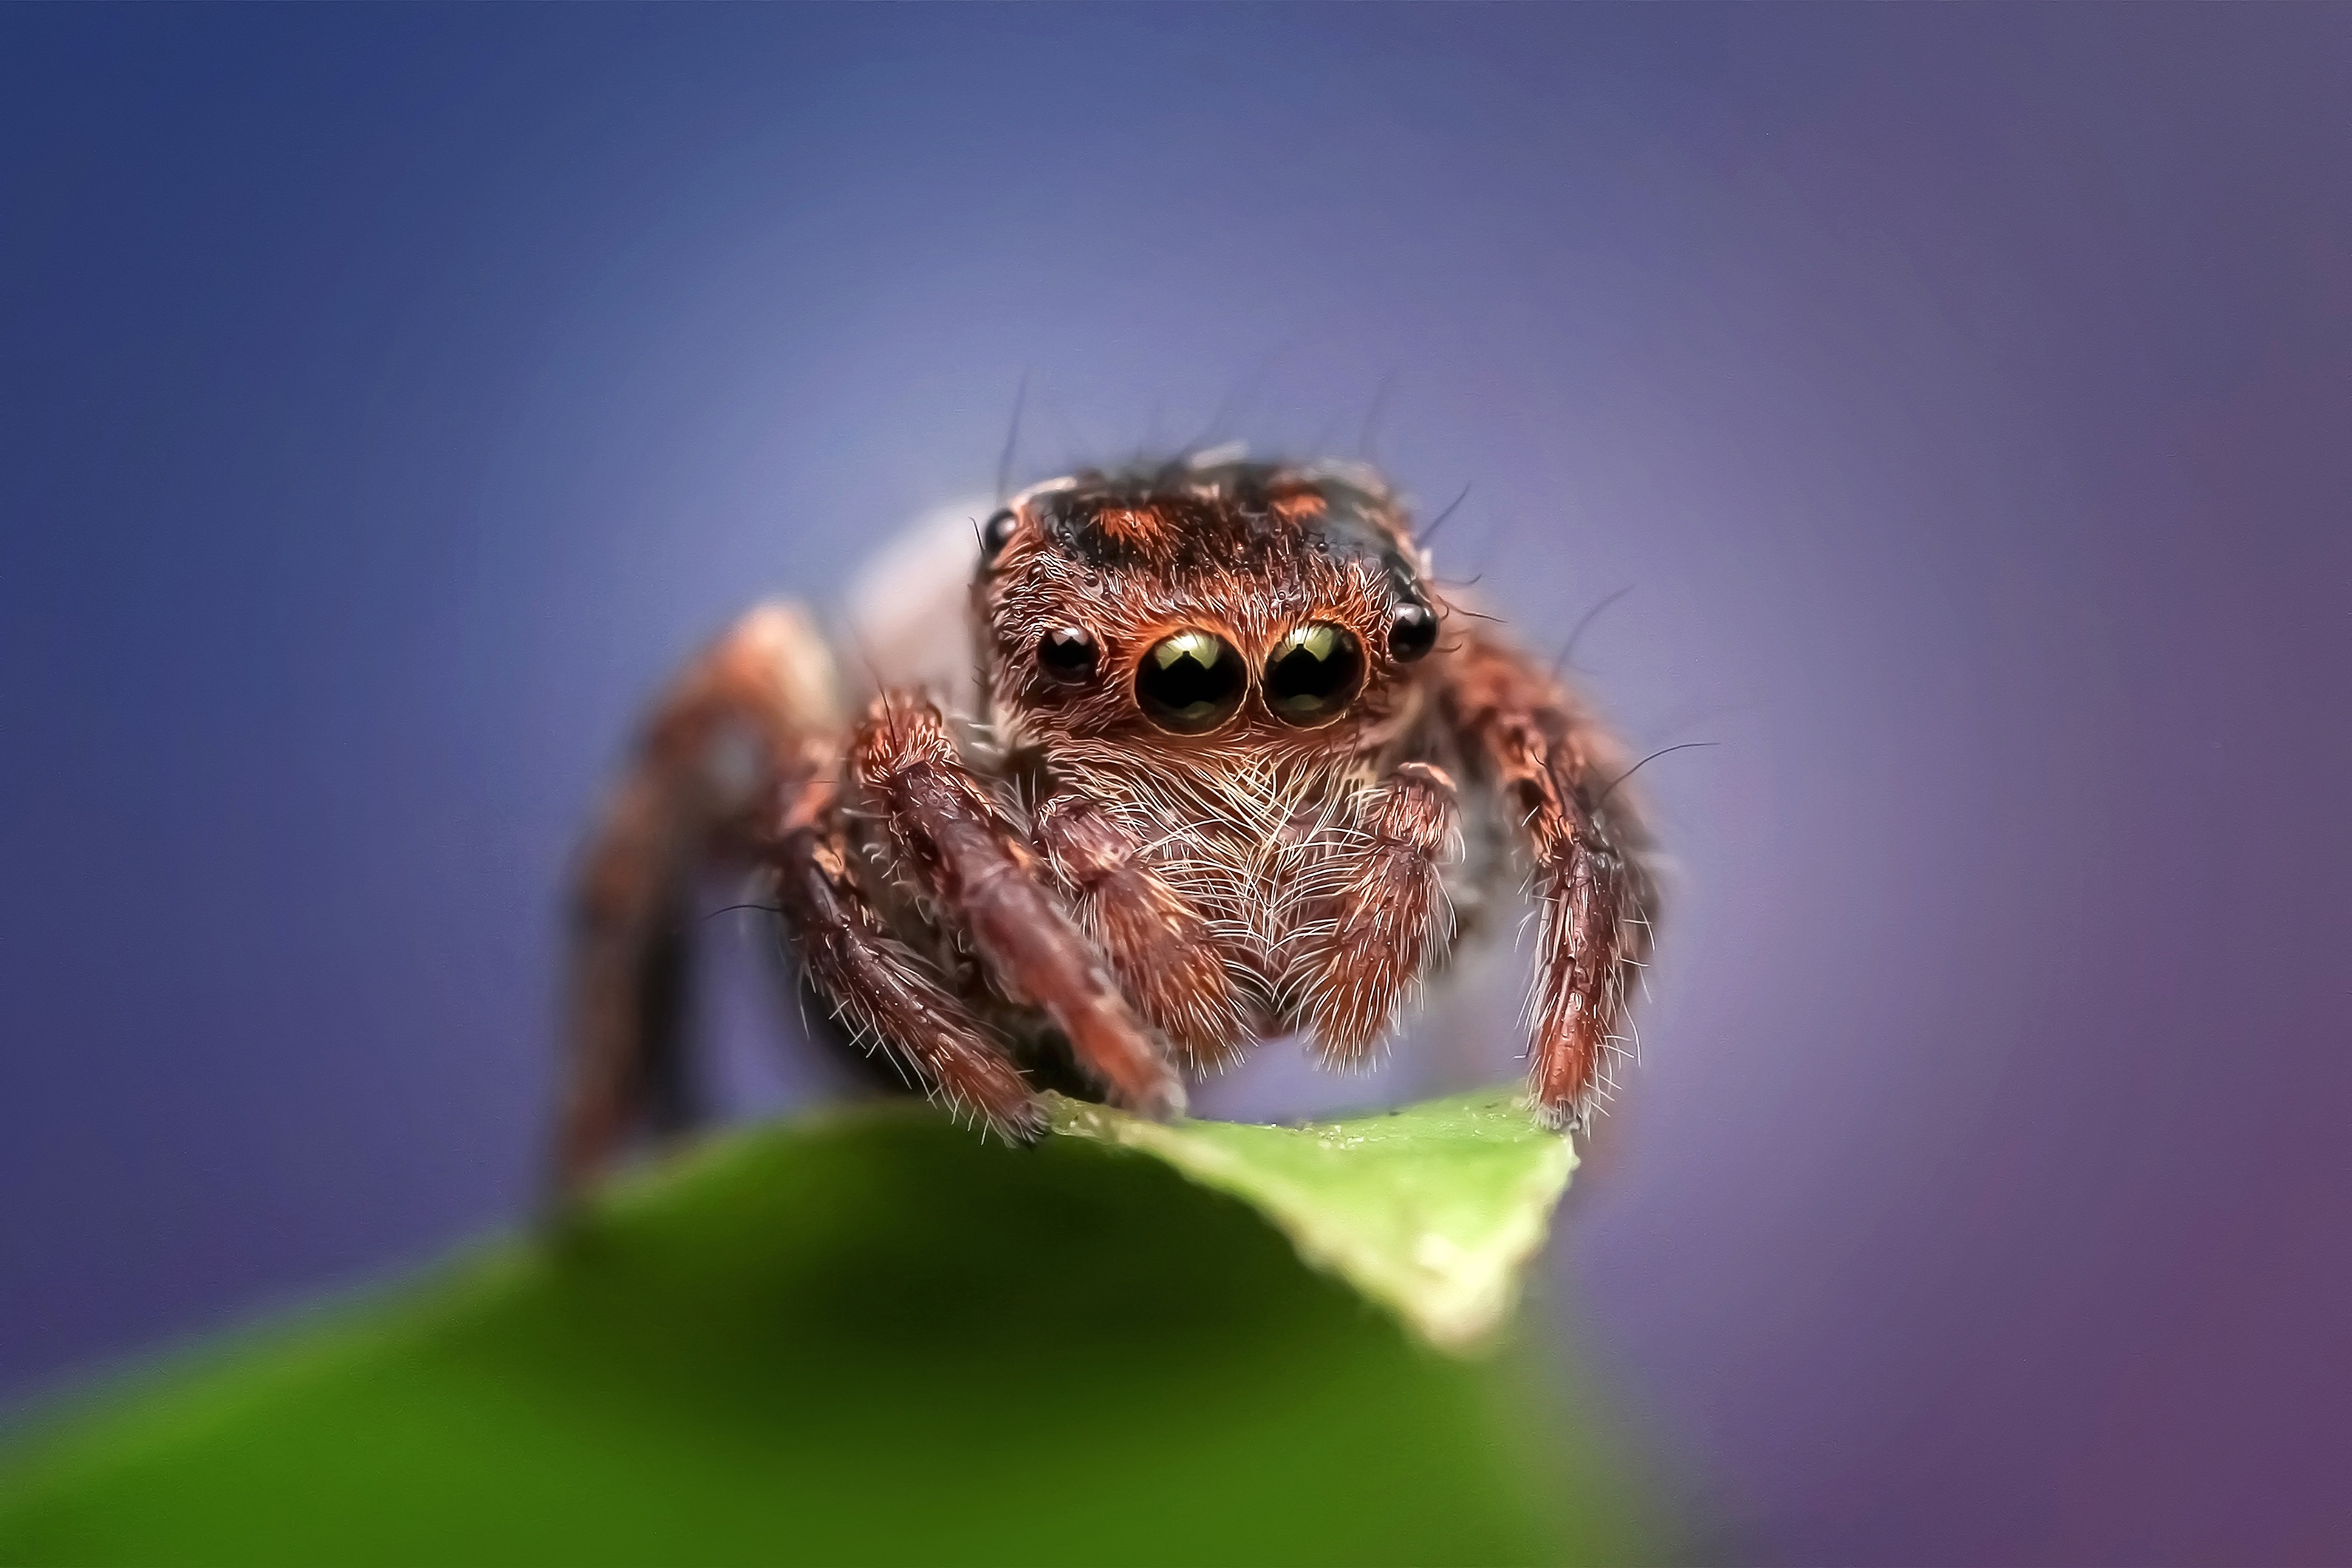
photography, leaf, animal, green, color, insect, macro, blue, fauna, invertebrate, close up, spider, eye, arachnid, salticidae, macro photography, arthropod, european garden spider, araneus, jumping spider, orb weaver spider